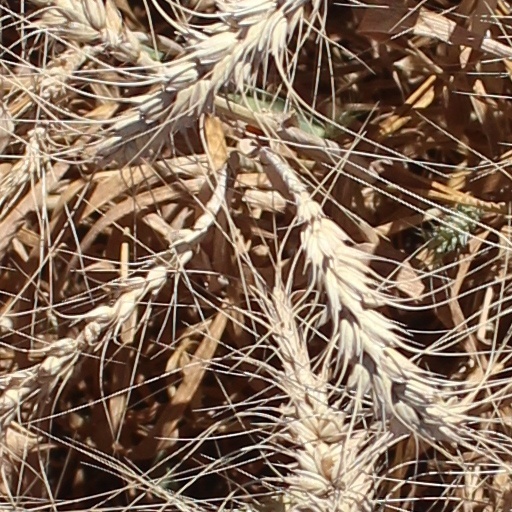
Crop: wheat